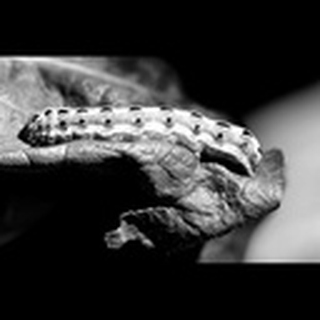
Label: cotton_army_worm